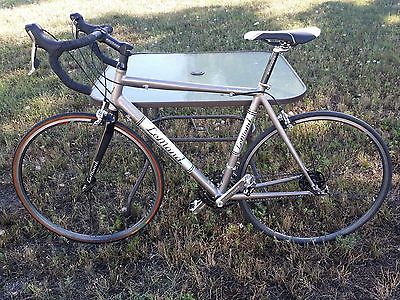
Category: bicycle